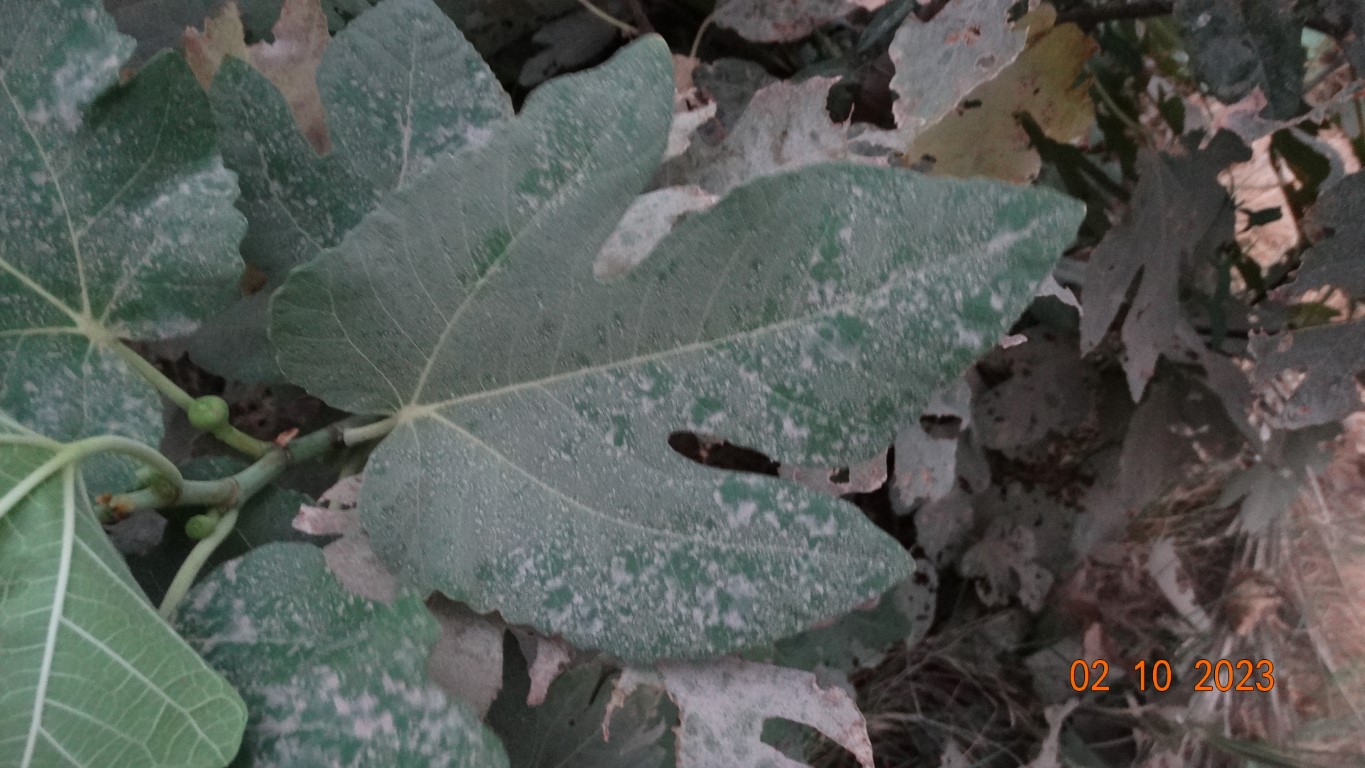
Label: healthy